Evans City, Pennsylvania

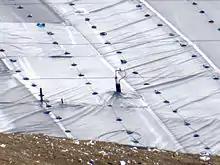
Landfill gas collection from capped landfill area

Seneca Landfill, near Evans City, captures methane, which it converts to renewable natural gas at its on-site methane recovery high-BTU plant, LEGO-V. The landfill produces .34MW of electricity, and enough renewable energy to heat over 3,800 homes per year. This reduces the county's methane emissions, and provides an alternative to fracking for shale gas.